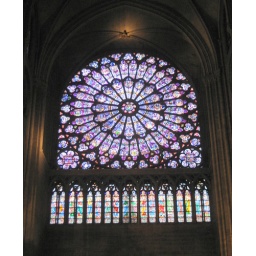
Round stained glass window in Notre Dame